Belmont Historic District (Belmont, North Carolina)

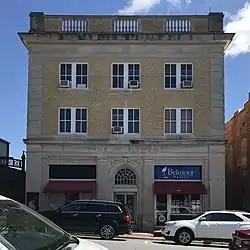
Bank of Belmont building

Belmont Historic District is a national historic district located at Belmont, Gaston County, North Carolina. It encompasses 264 contributing buildings, 1 contributing site, and 2 contributing structures in the central business district and adjacent residential areas of Belmont. The district was developed after 1873, and includes notable examples of Colonial Revival, Tudor Revival, and Bungalow / American Craftsman architecture. Located in the district is the separately listed U.S. Post Office, Former. Other notable buildings include the R.L. Stowe Mills Office Building, Bank of Belmont (1926), Piedmont and Northern Railroad Depot (c. 1915), Belmont Hotel (c. 1907), Abel C. Lineberger House No. 2 (c. 1919) designed by Charles Christian Hook (1870–1938), Samuel Pinckney Stowe House (c. 1919), James W. Stowe House (c. 1910), Sacred Heart College, and Belmont High School (1939).